Tight Rope (song)

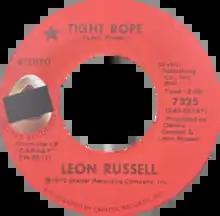
Side A of the US single

"Tight Rope" is the debut 1972 hit single by singer-songwriter Leon Russell. It was the lead track on his LP, "Carney".